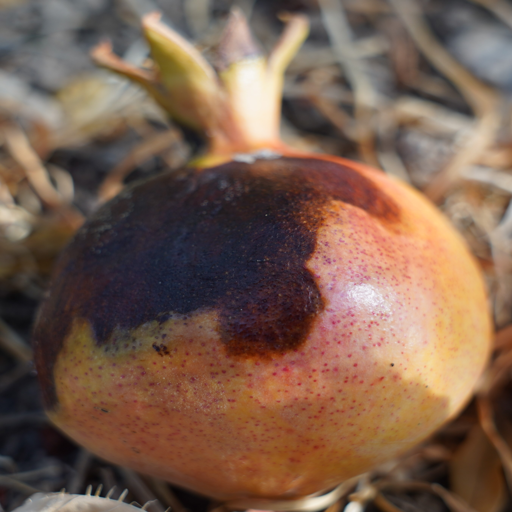
Label: Colletotrichum spp